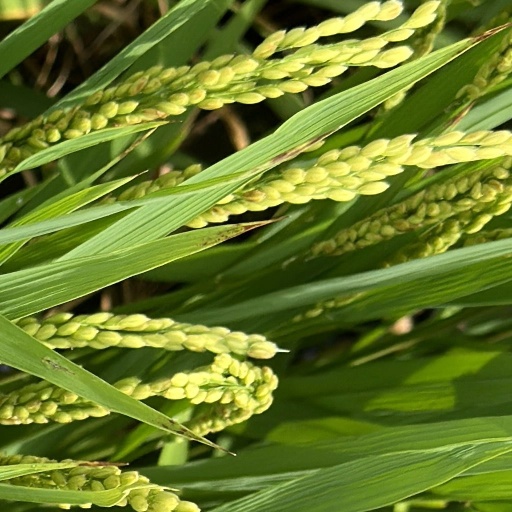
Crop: rice